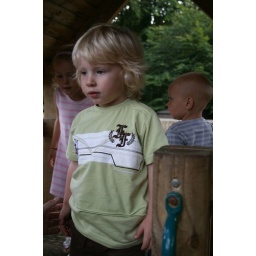
Simi, Ioan and a girl in pink